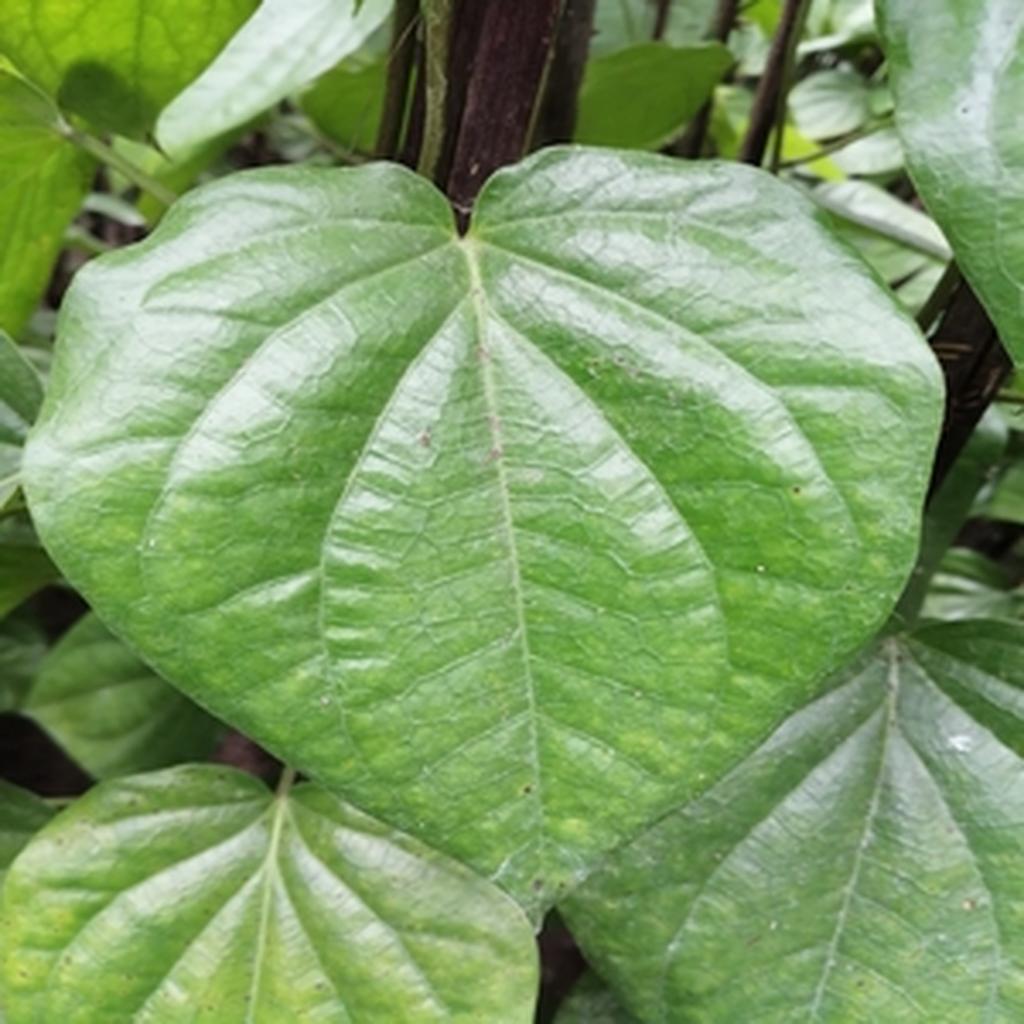
Label: Healthy_Leaf